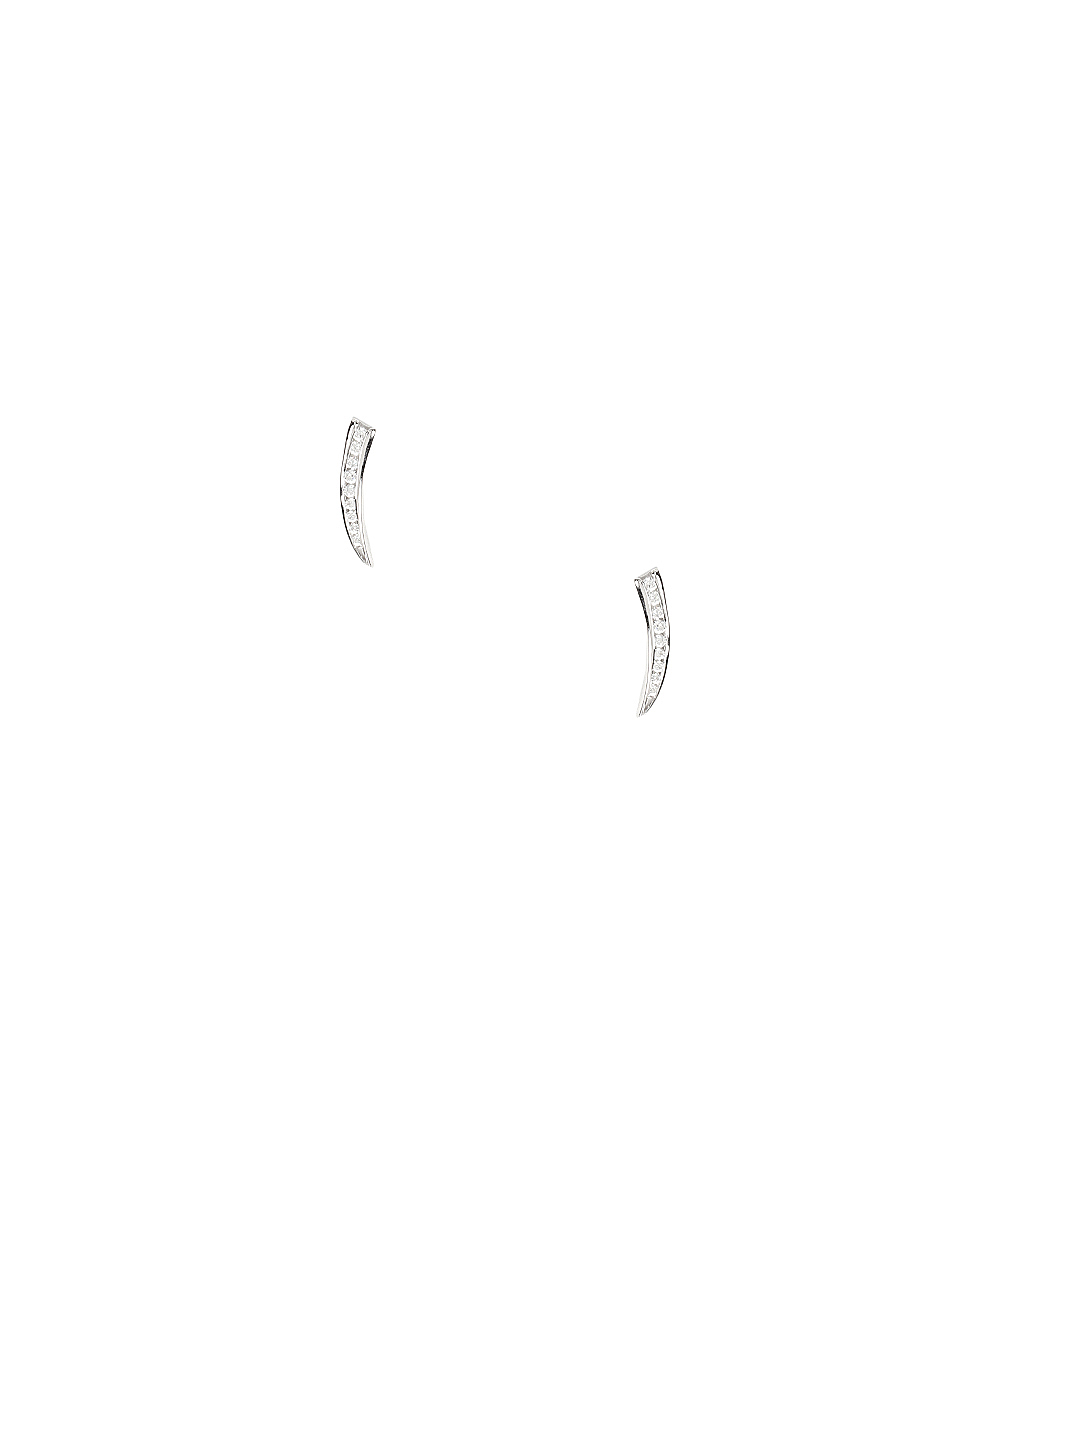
Lucera Silver Earrings
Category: Accessories / Jewellery / Earrings
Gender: Women
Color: Silver
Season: Summer 2013
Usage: Casual